Jan Haag

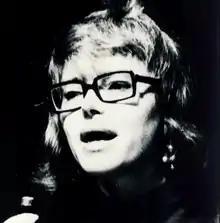
Haag speaking at USC in 1973

Jan Marie Haag ( Smith; December 6, 1933 – April 29, 2024) was an American filmmaker, artist and writer who founded the Directing Workshop for Women at the American Film Institute (AFI) and was known for her innovative contemporary needlepoint canvases and poetry.